Rose Johnstone

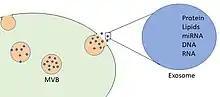
Exosomes

Exosomes are a type of extracellular vesicle responsible for the secretion of cell constituents (protein, DNA, and RNA) that can be taken up by other cells. This form of intracellular communication through exosomes can affect cell function and behaviour. It is through this mechanism that exosomes are involved in the development of various disorders, including cancer, neurodegeneration, and inflammatory diseases.